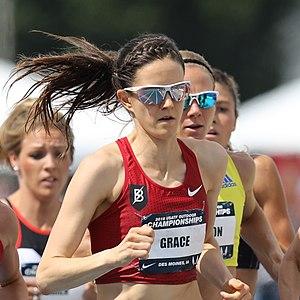
Kate Grace, née le 24 octobre 1988 à Sacramento, aux États-Unis, est une athlète américaine, spécialiste des courses de demi-fond.